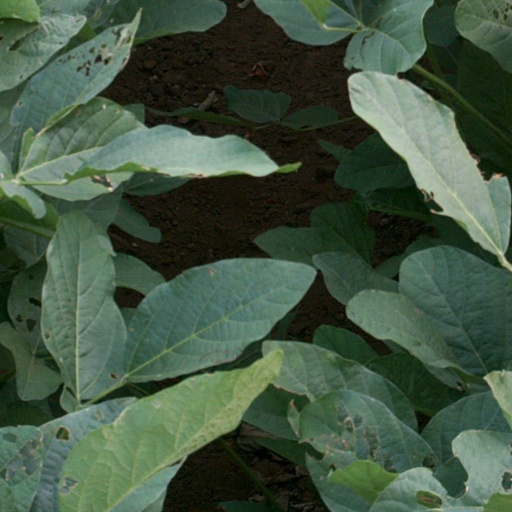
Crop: soybean